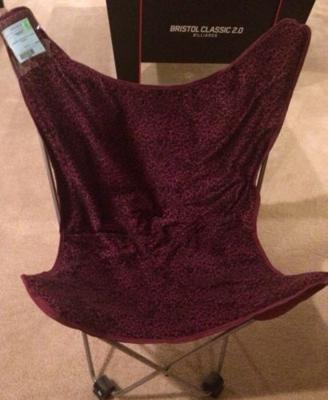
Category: chair